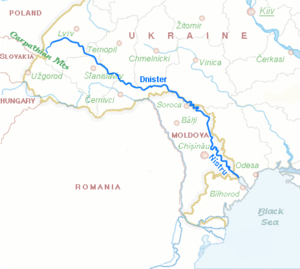
Le Dniestr, en ukrainien : Дністер - Dnister ; en roumain : Nistru, en grec : Tyras, en latin : Tyras ou Danastris, est un fleuve d'Europe de l'Est long de 1 362 km, ayant sa source dans les Beskides orientales en Ukraine occidentale. Il coule d'abord au nord-est puis vers le sud-est, passe à Sambir, Halytch, Khotyn et Mohyliv-Podilskyï, devient frontalier de la Moldavie qu'il traverse ensuite, longe Soroca, Tighina, Tiraspol, repasse en Ukraine et se verse dans le liman du Dniestr près de la ville de Bilhorod-Dnistrovskyï relié à la mer Noire, au sud-ouest d'Odessa.